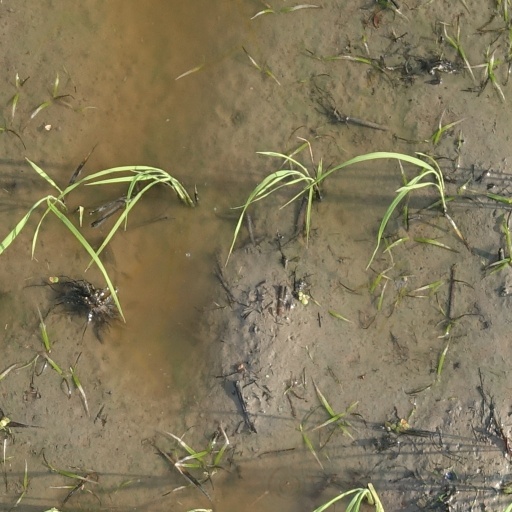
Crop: rice